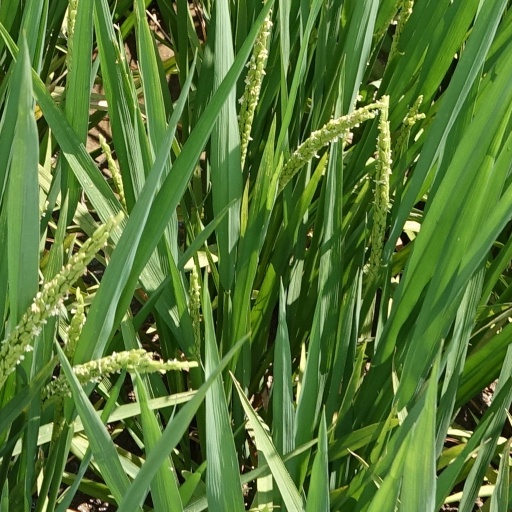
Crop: rice